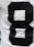
Number: 8